Gautier d'Espinal

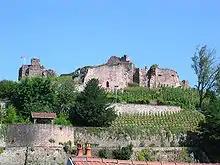
The Château d'Épinal, first constructed in the 13th century

Grove states that while details of his life are lacking, some documents of the time mention a Gautier d'Espinal active between 1232 and 1272, but it is uncertain if this is the trouvère, as some of the songs attributed to him suggest an earlier date. Most likely Gautier was one of the seigneurs of the city of Epinal. However, Robert Lug's more recent (2007) study of the Saint-Germain-des-Prés chansonnier (Trouvère MS U) shows that Gautier is not the person in the mentions cited by Grove, but was in fact a cleric, a nephew of the bishop of Metz. As Gautier's songs are contained in the oldest part of Trouvère MS U, they must have been composed before 1231–32.